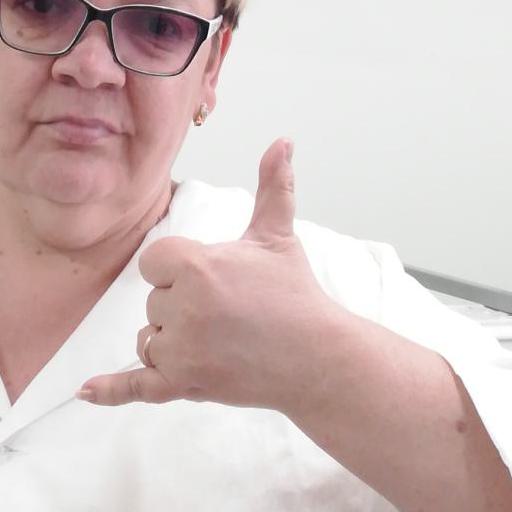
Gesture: call